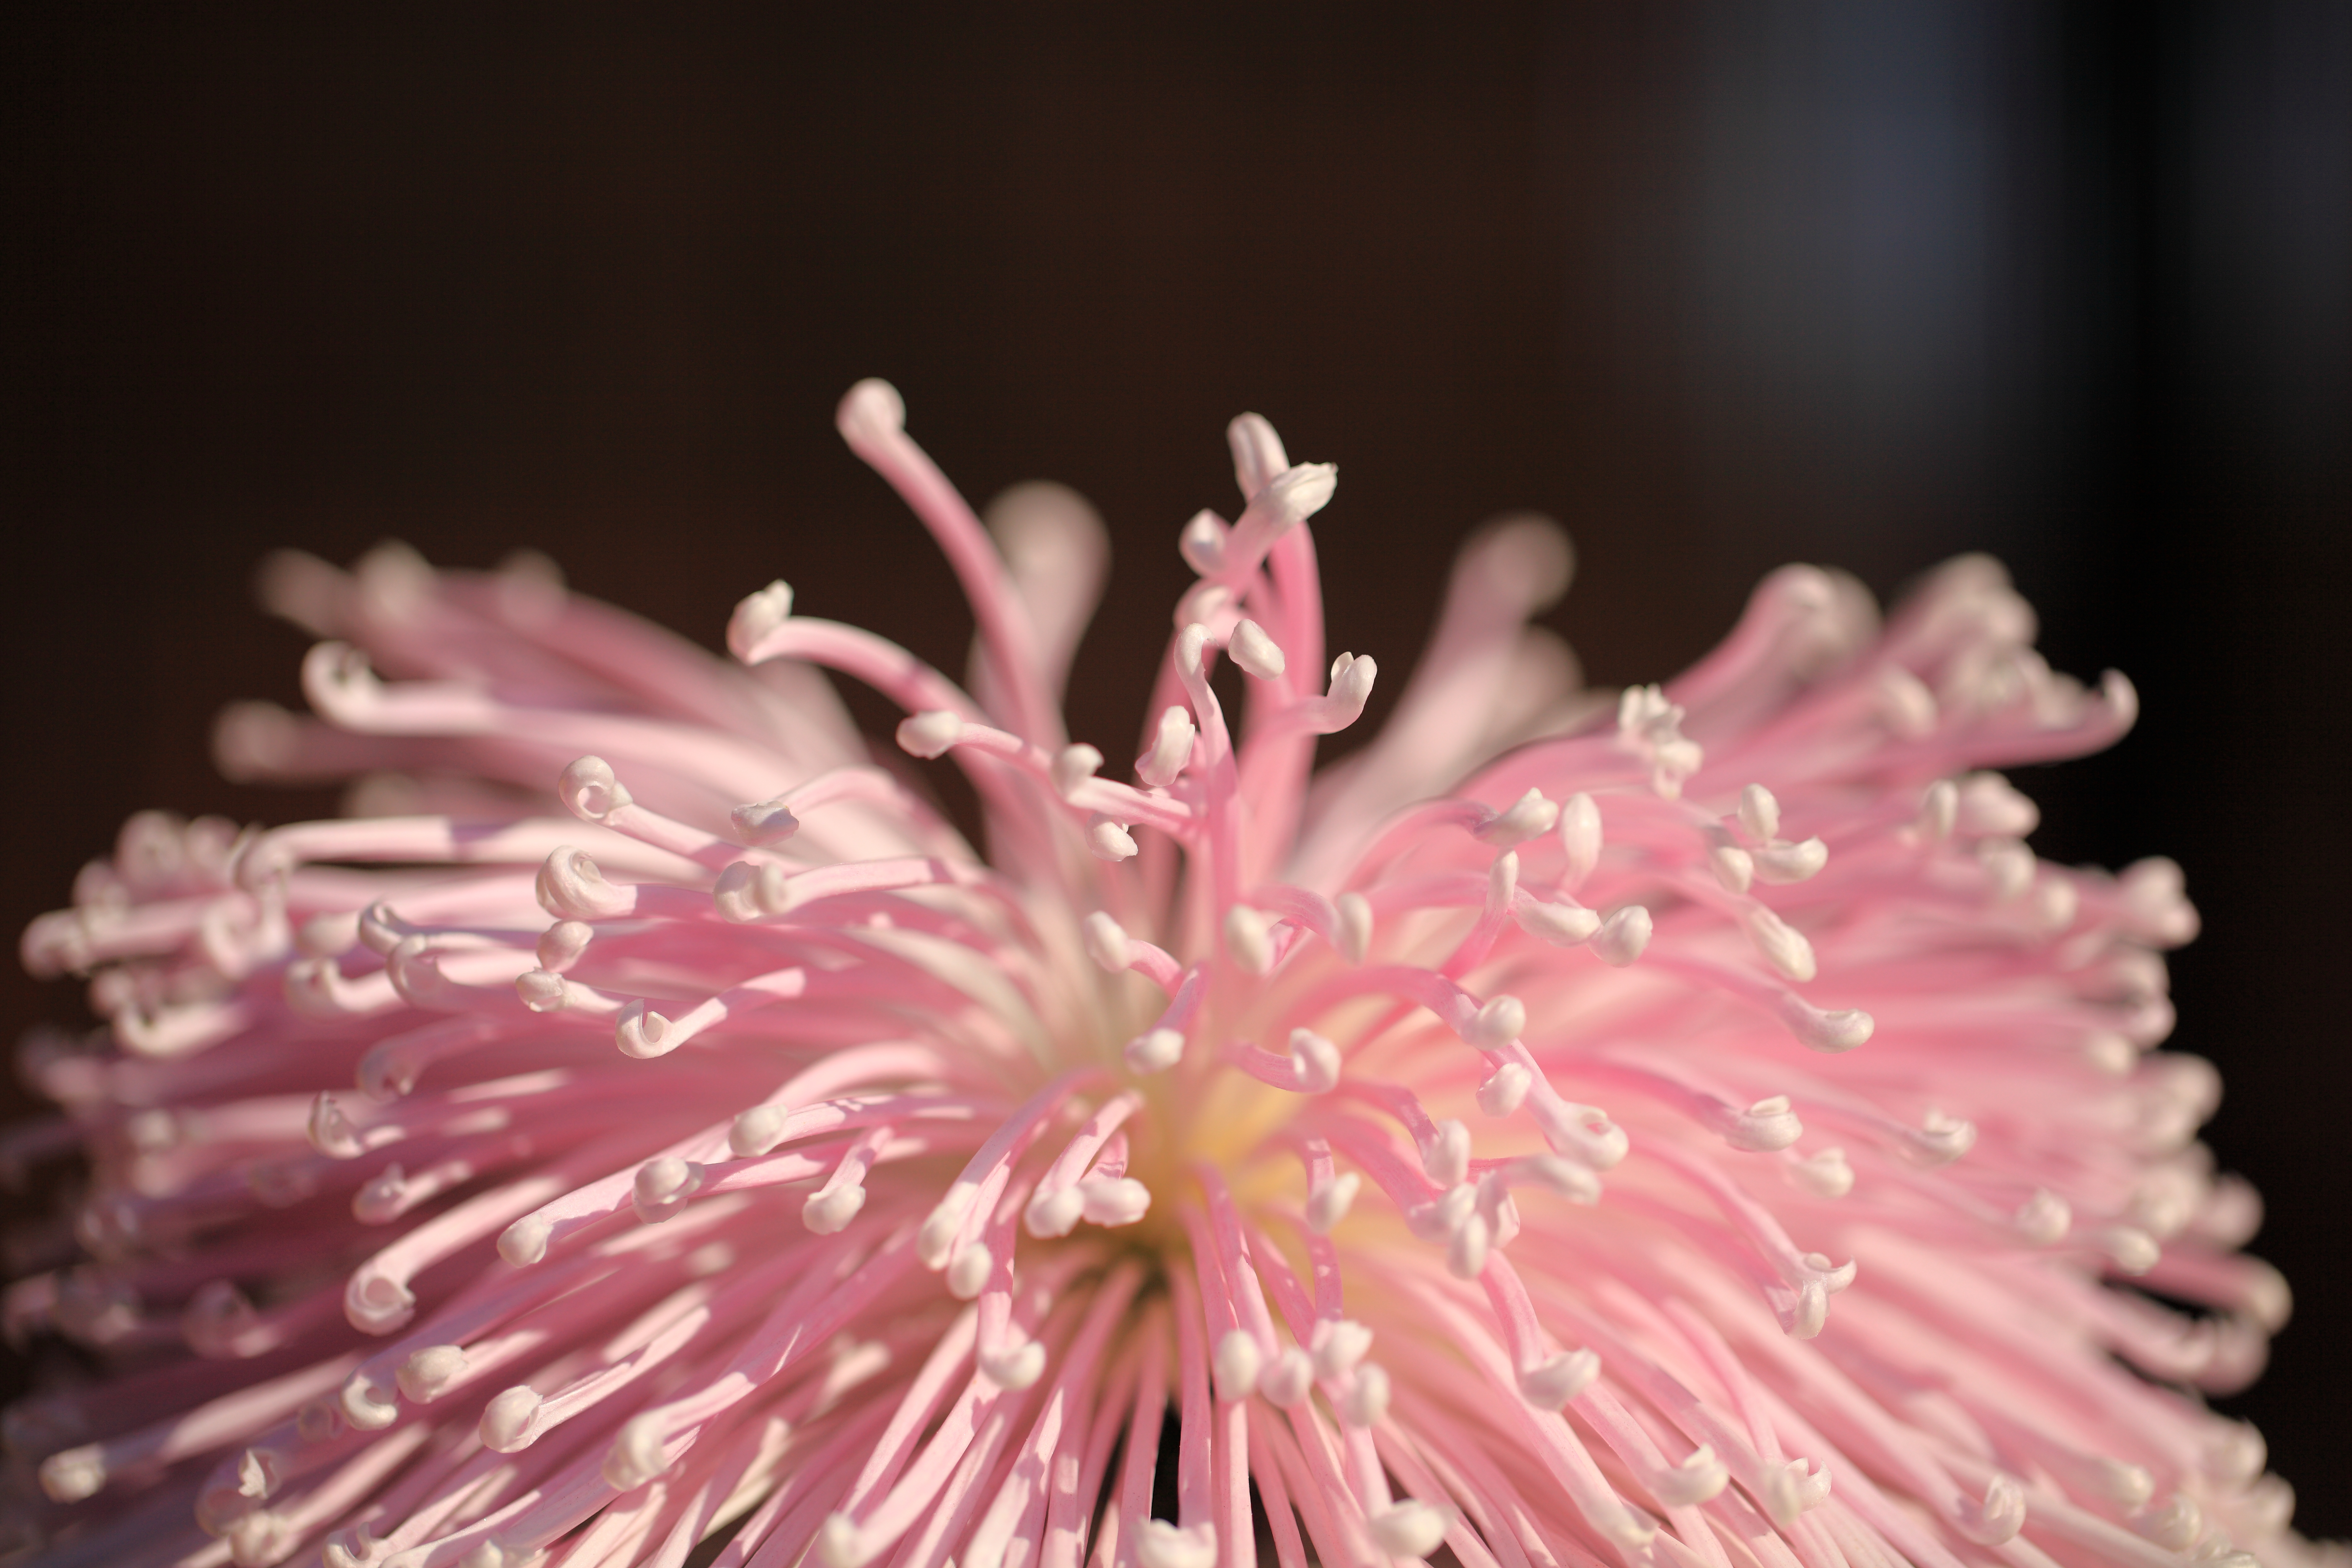
blossom, plant, photography, flower, petal, high, pink, flora, close up, cool image, tokyo, 5d, hires, chrysanthemum, markii, floristry, hi, res, resolution, jindaishokubutsukouen, choufu, macro photography, flowering plant, daisy family, flower bouquet, land plant